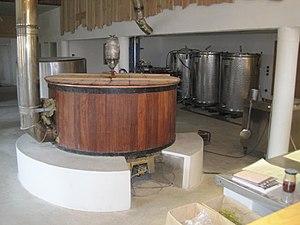
Fabrique de Bière artisanale La Franche (Jura France)
La Franche est une brasserie produisant une marque de bière artisanale dans le Jura en Franche-Comté, fondée en 2005 à la Ferté dans une grange par deux brasseurs. La brasserie passe du statut d'association à celui de SARL entre 2007 et 2008.